Michelangelo in Ravensbrück

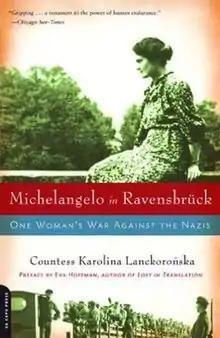
Cover of memoir, 2008 print

Michelangelo in Ravensbrück: One Woman's War against the Nazis is a memoir by Karolina Lanckorońska, a World War II resistance fighter and postwar historian who survived the Ravensbrück concentration camp for women and after liberation went on to record the history of this lesser known side of the Holocaust in occupied Poland. Initially, Lanckorońska did not want her war memoir published in her lifetime. However, after much persuasion she consented to publication in Poland, by ZNAK Publishing of Kraków in 2001, a year before her death. The book, whose British version is titled "Those Who Trespass against Us: One Woman's War against the Nazis", sold over 50,000 copies in the Polish original and is now selling well in English. The U.S. edition was published in hardback in Spring 2007 by Da Capo Press (Perseus Publishing Group) under the new title, "Michelangelo in Ravensbrück".